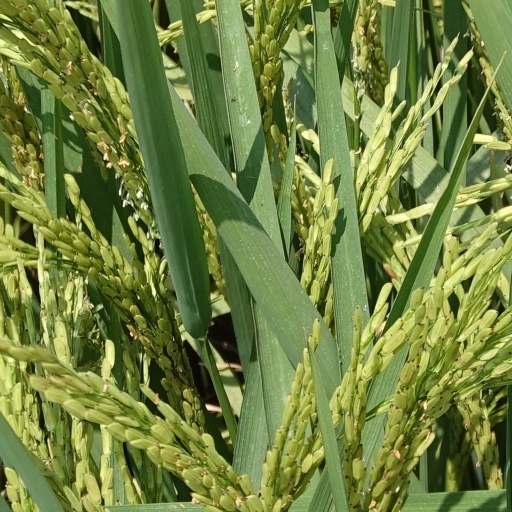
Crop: rice